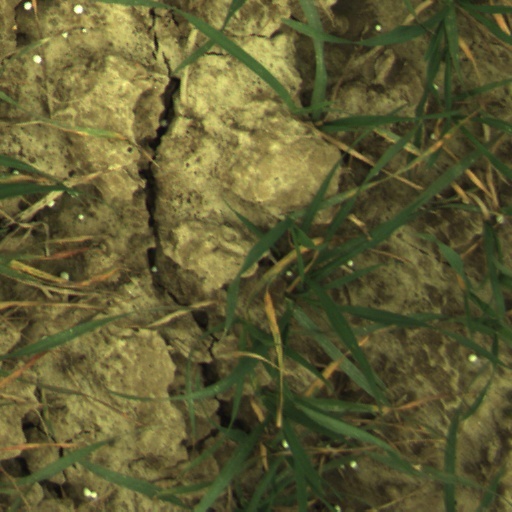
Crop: wheat